Chemical waste

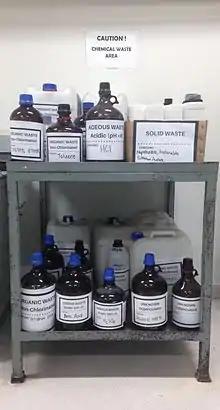
Laboratory waste containers

During packaging, chemical liquid waste containers are filled to no greater than 75% capacity to allow for vapor expansion and to reduce potential spills that can occur from transporting or moving overfilled containers. Containers for chemical liquid waste are typically constructed from materials compatible with the hazardous waste being stored, such as inert materials like polypropylene (PP) or polytetrafluoroethylene (PTFE). These containers are also constructed of mechanically robust materials in order to minimize leakage during storage or transit.